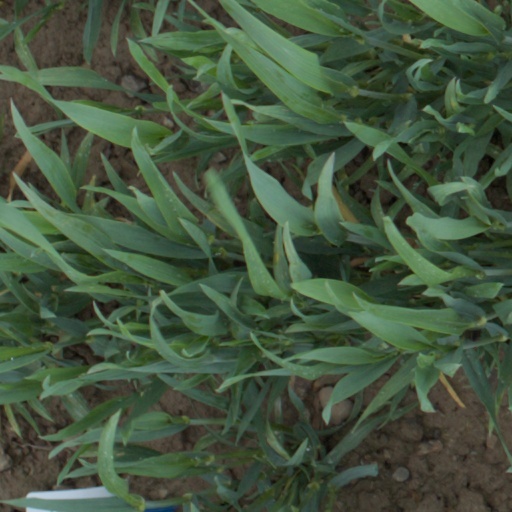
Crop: wheat